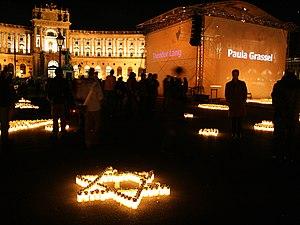
Autriche, Vienne, Heldenplatz ""Nacht des Schweigens""